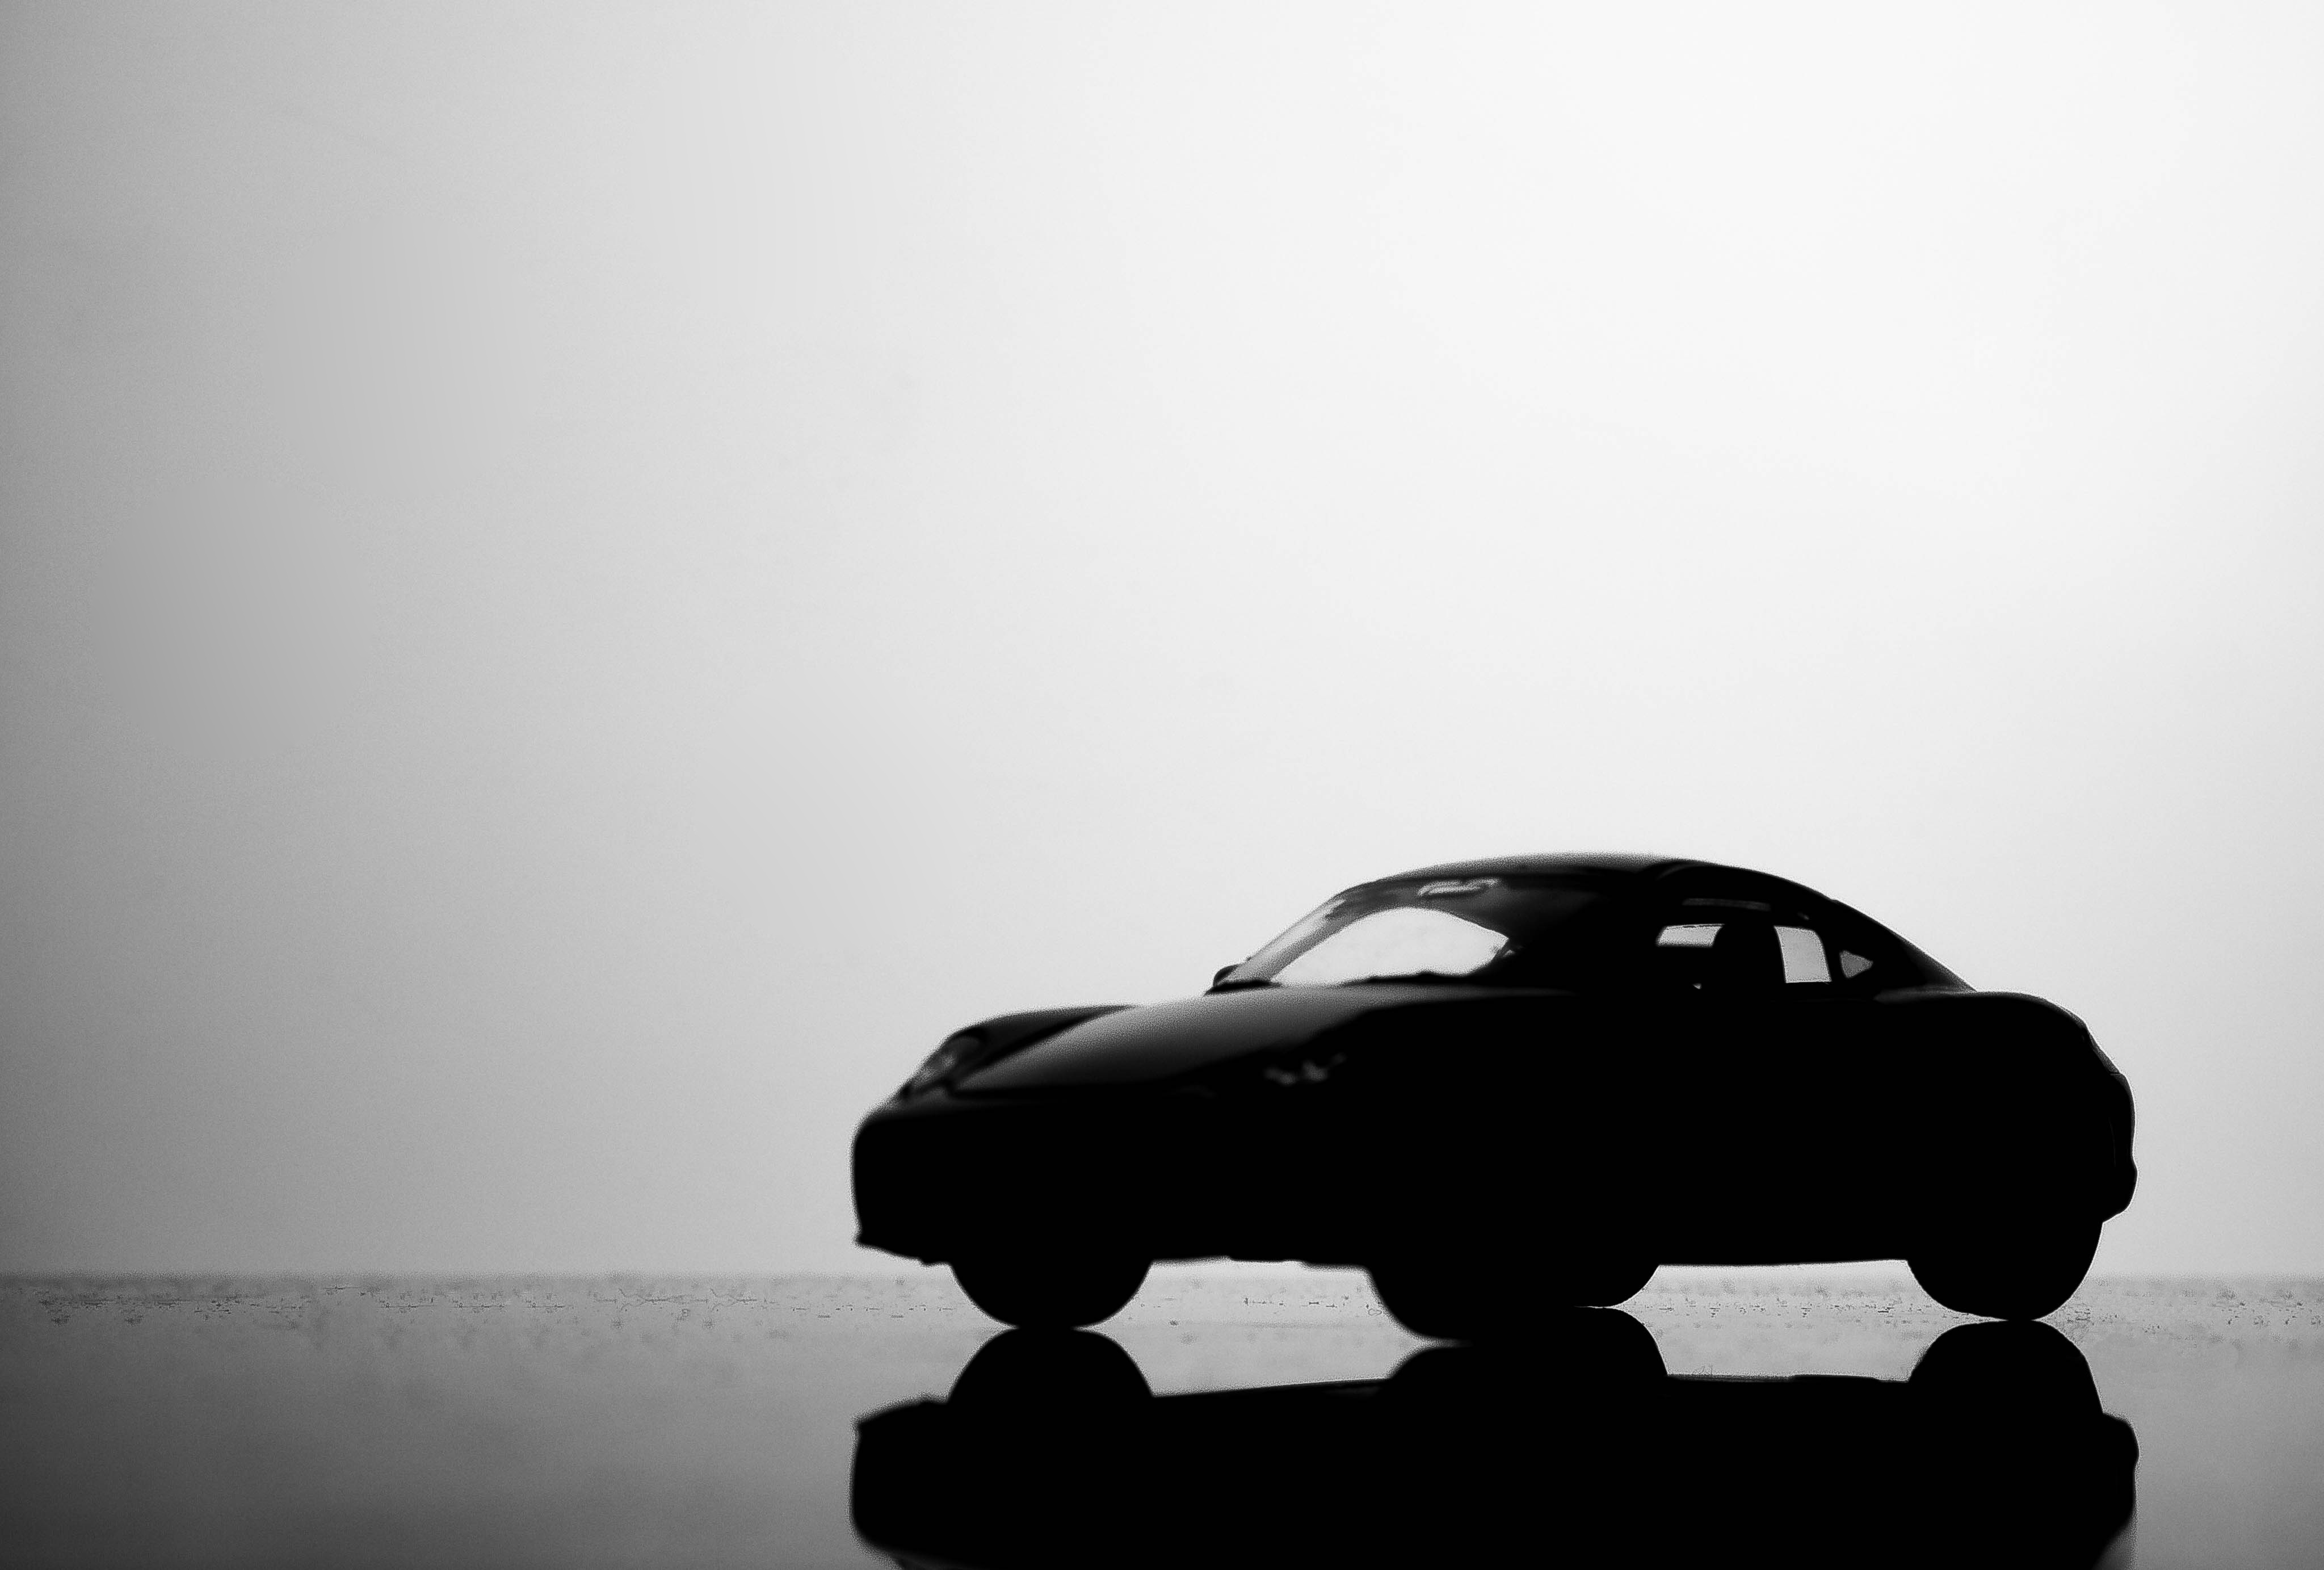
hand, light, black and white, white, car, photography, view, model, reflection, vehicle, auto, machine, object, black, monochrome, closeup, toy, sports car, sketch, drawing, sports, mirror, backlight, style, porsche, circuit, hotspot, monochrome photography, subject survey, computer wallpaper, automotive design, machine model, boxter